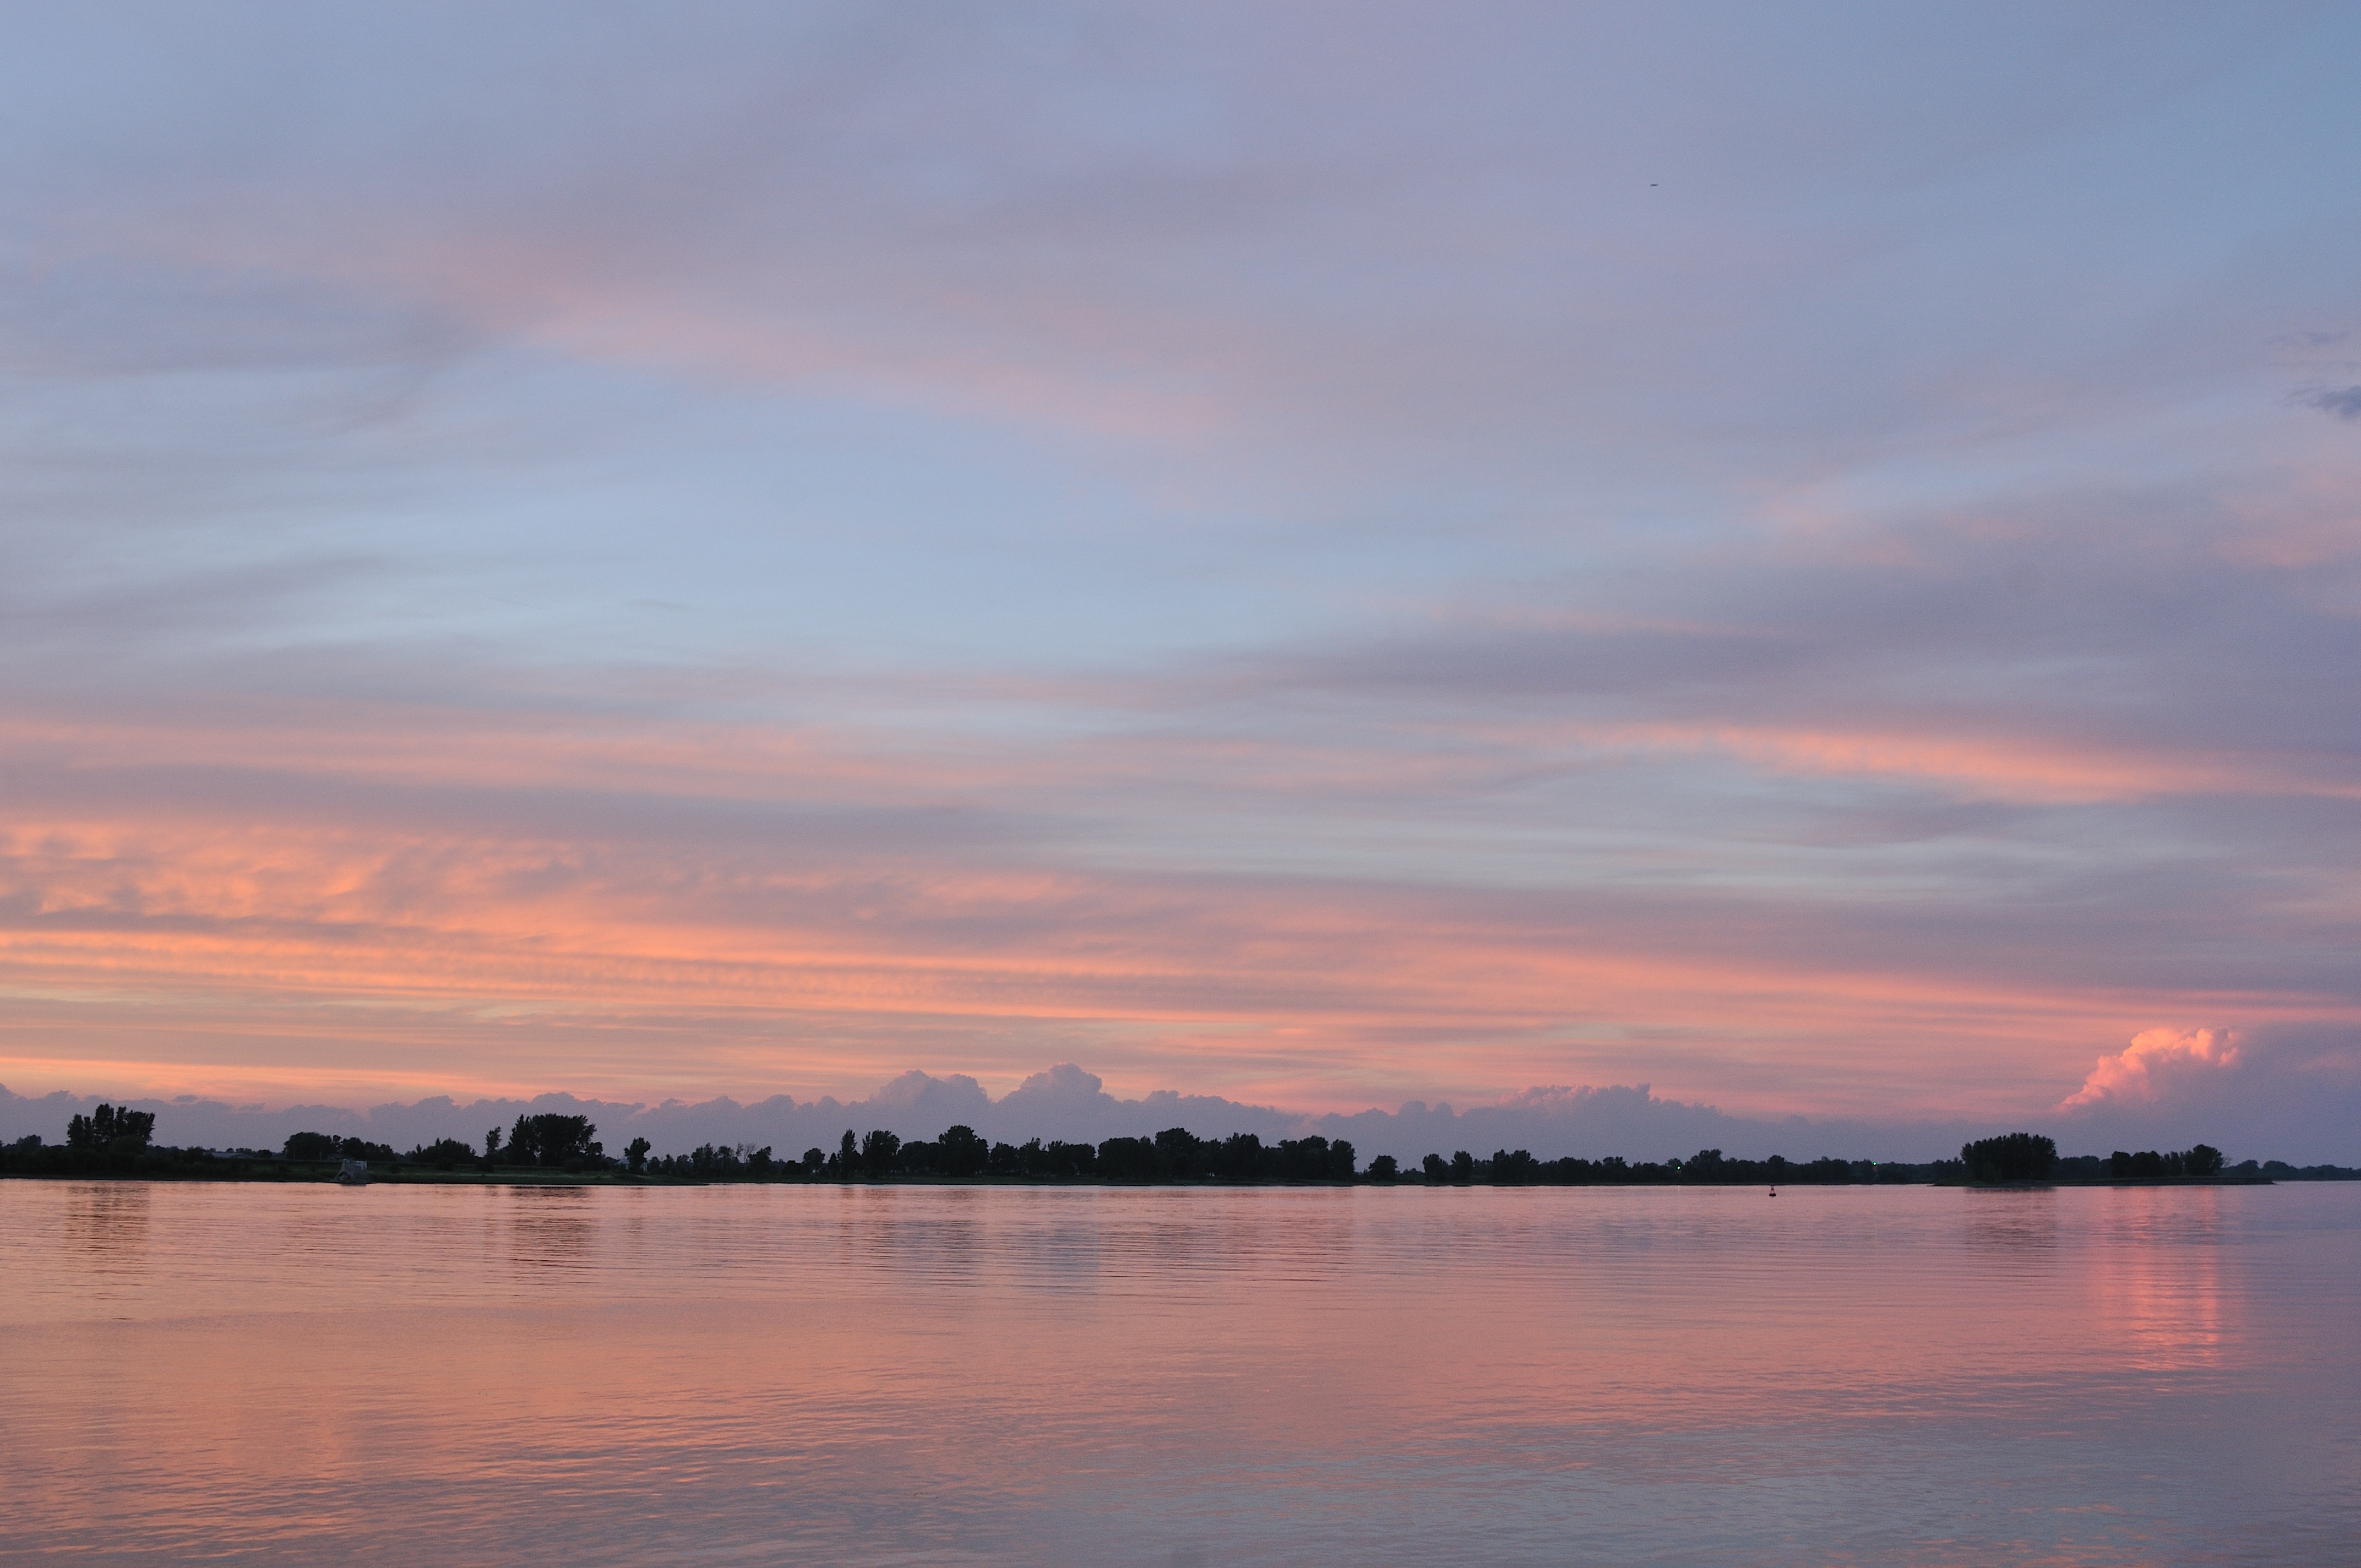
landscape, sea, coast, nature, outdoor, horizon, cloud, sky, sun, sunrise, sunset, morning, lake, dawn, river, summer, travel, dusk, evening, reflection, scenic, color, scenery, bay, colorful, scene, loch, sunset sky, afterglow